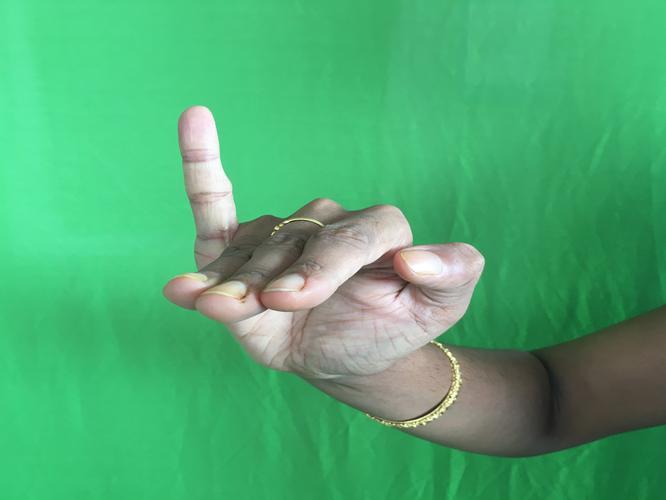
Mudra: Hamsapaksha
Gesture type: double_hand